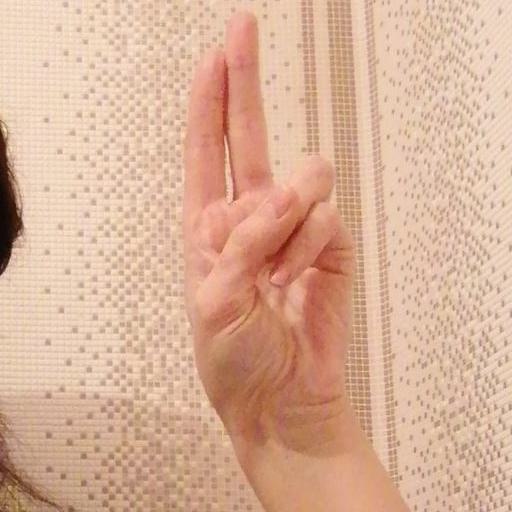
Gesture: two_up